Vale Living with Lakes Centre

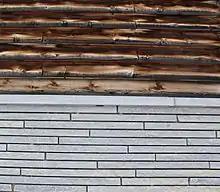
Wood and limestone facade of the Vale Living with Lakes Centre

An important element of the Vale Living with Lakes Centre is the sustainable landscape strategies that act to preserve and improve the shoreline of Ramsey Lake so as not to further worsen the existing conditions. Stormwater management strategies are designed to filter and treat water runoff on-site to avoid contaminated water from running into Ramsey Lake, Sudbury’s water reservoir. Permeable paving was used in the parking area which acts to divert stormwater to the on-site bioswales that uses vegetation to filter the water and directs the runoff into a pond on-site that acts as a water reservoir which further filters and treats the stormwater runoff using native plant species that naturally treat contaminants. Water from the pond reservoir is then recycled and used as greywater for flushing toilets, and cleaning equipment, thus reducing potable water consumption. Limestone was chosen as a primary landscaping material to gradually improve the acidic Ramsey Lake through the limestone’s ability to reduce acidity over time.